Al Najada

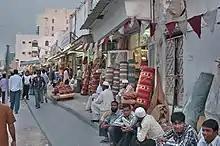
Shops at Souq Najada

Najada Souq, also known as the Mobile Phone Souq, was closed in 2012. It was announced in 2017 that the souq would re-open. A gold market containing 50 shops was inaugurated in the refurbished Najada Souq in July 2018. The new souq has an underground parking lot with 250 spaces.